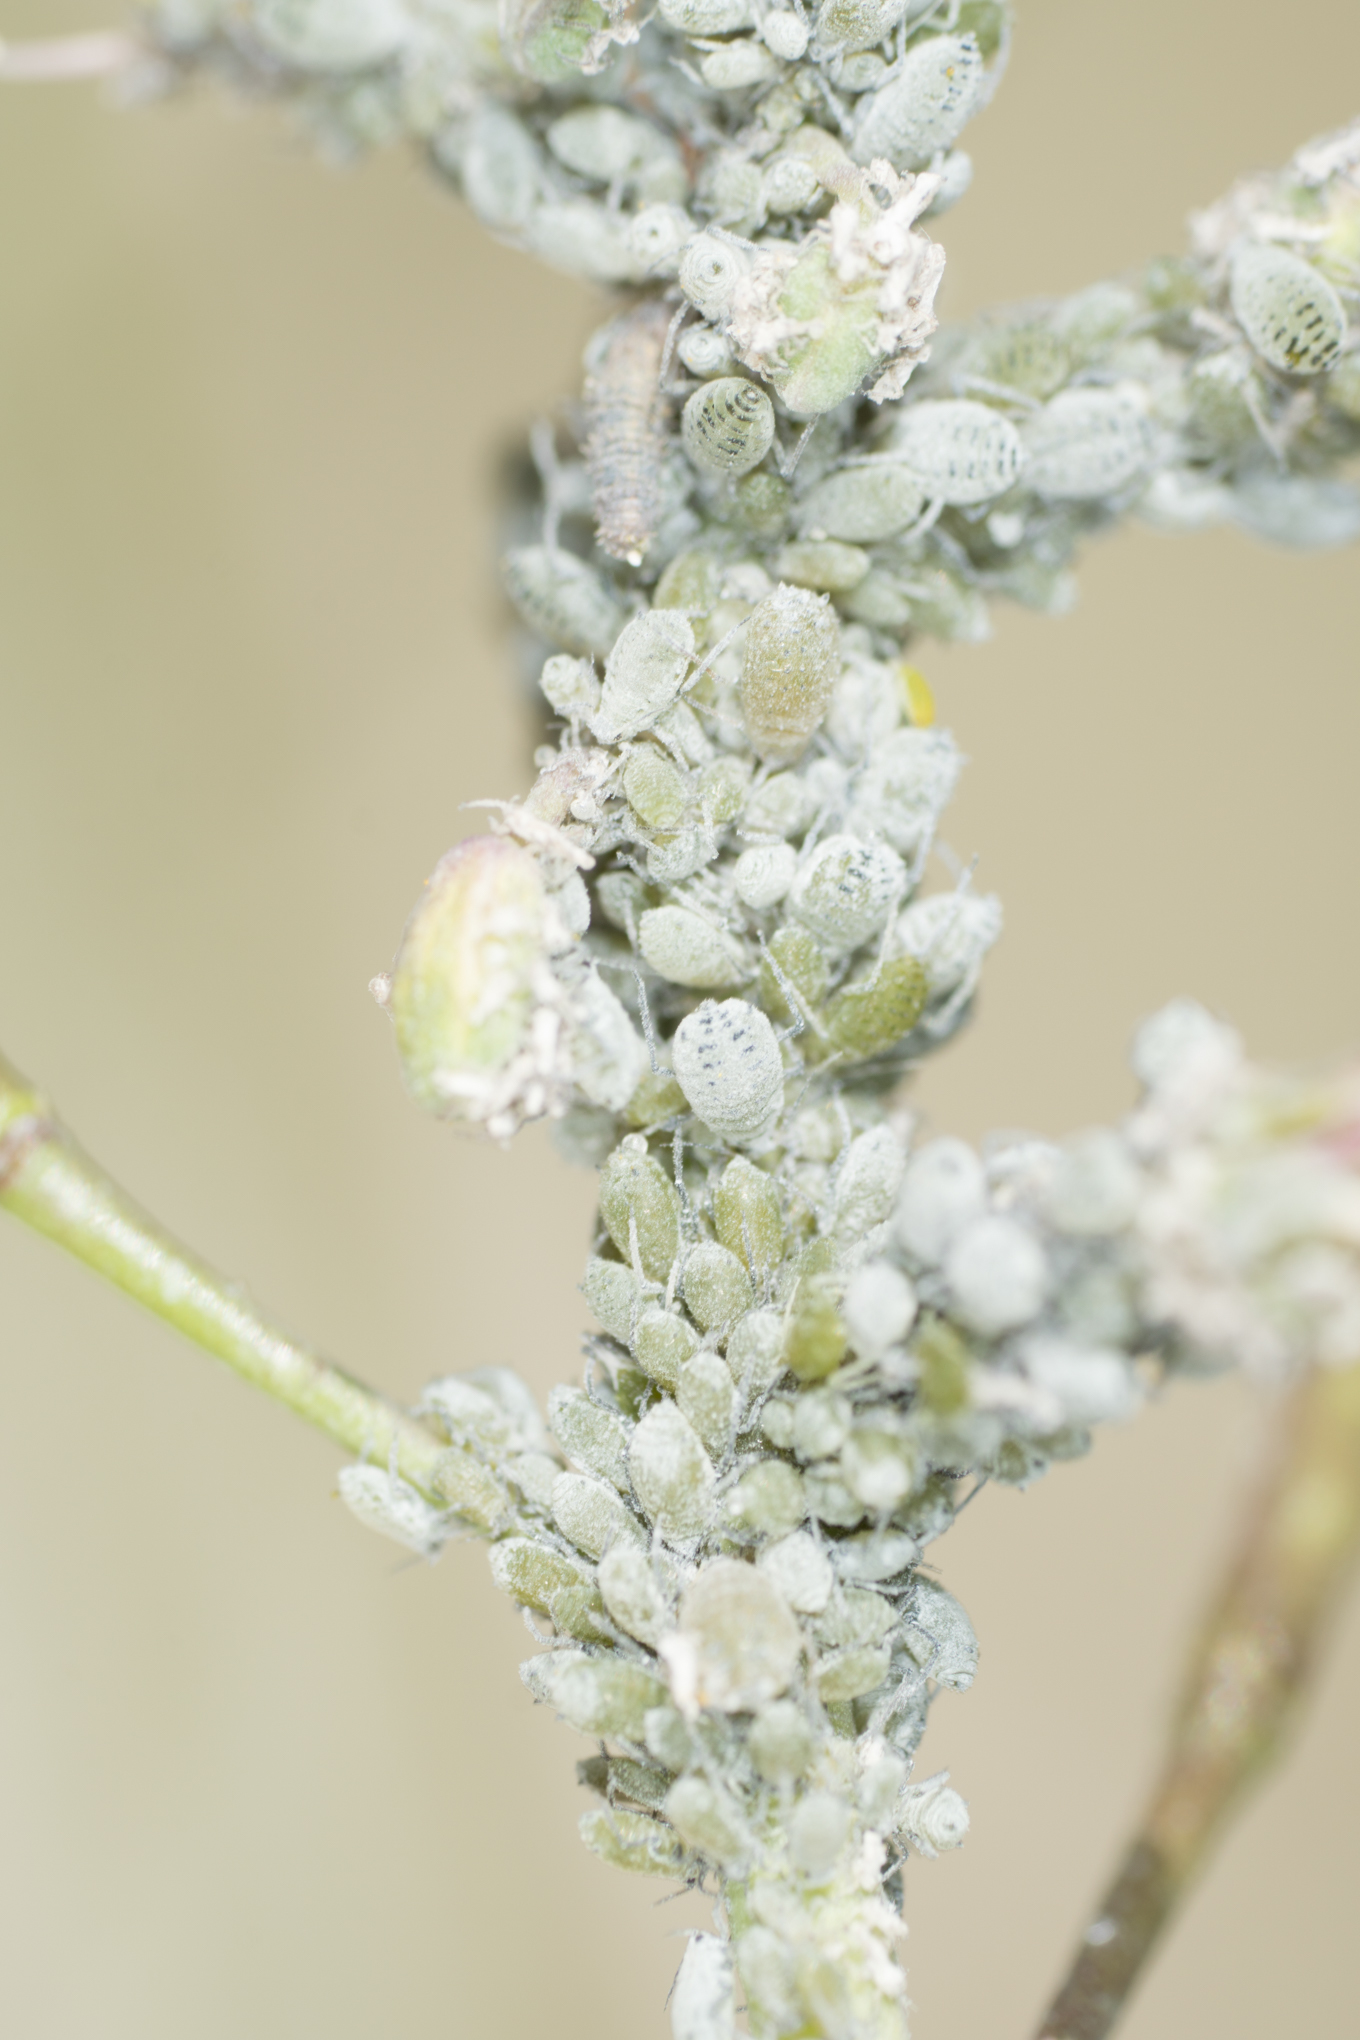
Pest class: cabbage_aphid